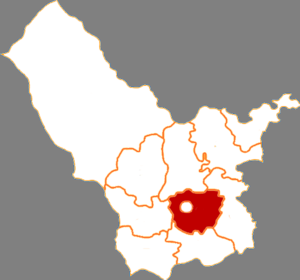
La bannière avant droite de Chahar est une subdivision administrative de la région autonome de Mongolie-Intérieure en Chine. Elle est placée sous la juridiction de la ville-préfecture d'Ulaan Chab.